Klara Castanho

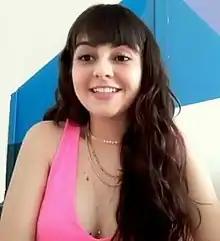
Castanho in 2021

Klara Forkas Gonçalez Castanho (born 6 October 2000) is a Brazilian actress and singer. She is best known by her roles in telenovelas "Viver a Vida" and "Amor à Vida", as well for her role in Netflix series "Back to 15".